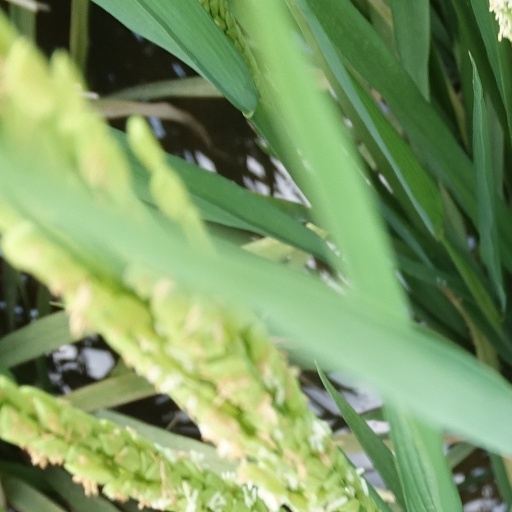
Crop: rice